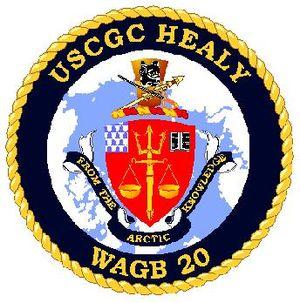
Le USCGC Healy (WAGB-20) est le plus grand et le plus techniquement avancé des brise-glaces de l'United States Coast Guard des États-Unis.